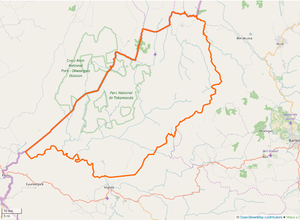
Limites communales d'Akwaya, Cameroun, avec OSM.
Akwaya est une commune du Cameroun située dans la région du Sud-Ouest et le département du Manyu, à proximité de la frontière avec le Nigeria.